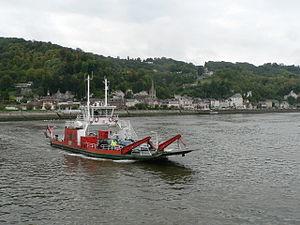
Les bacs de Seine désignent les bateaux chargés d'effectuer un service public de traversée de la Seine entre Rouen et Le Havre. Depuis des siècles, le franchissement du fleuve a toujours été d'une importance cruciale dans les relations entre les deux rives de la Basse Seine.